Jean Batten

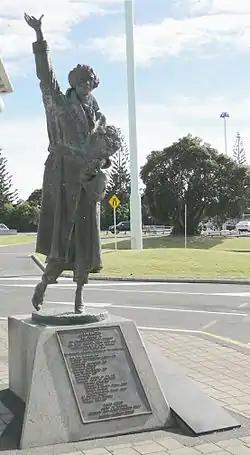
Statue of Jean Batten at Auckland Airport

On 16 October, Batten departed for New Zealand at 4:35am, local time. She left from the Royal Australian Air Force's airbase at Richmond, the longer runway giving her more space to get her heavily loaded Gull in the air. The weather forecast was still not ideal; rather than flying direct to Auckland, where she was to land at Mangere Aerodrome, she decided to aim for New Plymouth, a slightly shorter distance over the sea, and then fly north to Māngere. Before she left, at 4:30am in front of a large press contingent, she specifically instructed that if she came down in the Tasman, no one was to be sent to look for her. She did not want anyone's life to be put at risk.